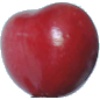
Label: Cherry 2